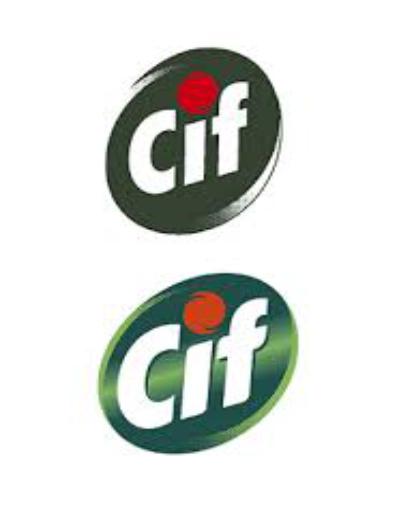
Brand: Cif
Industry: Necessities